Wien Nordwestbahnhof

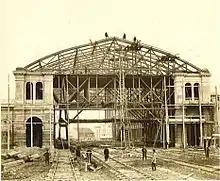
Railway entrance portal in construction, 1871

In the first planning phase around 1869, the project was the subject of numerous political and technical discussions. The focus was on the location between the regulated Danube river and Danube Canal, the elevation of the terrain and crossings for the local residents. Discussion points were how far the groundwater has to be taken into account, as the level of construction work has a significant impact on construction costs. Another point was the number and dimensions of the passageways underneath the station. The structure was initially intended for the western (back) part of the Augarten, but this location would have hindered the connection between the Danube main stream and the city more than the finally selected location. In mid-June 1869, a solution could be found next to the Taborstrasse, after complete reworking of the project.